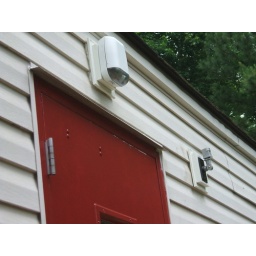
LED Light above door and sensor on side of building